Radoy Ralin Peak

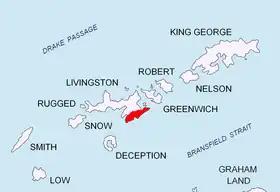
Location of Tangra Mountains on Livingston Island in the South Shetland Islands.

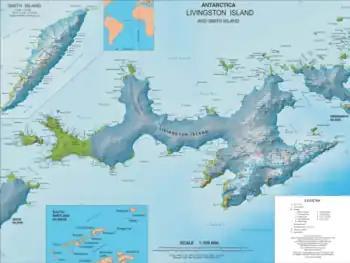
Topographic map of Livingston Island and Smith Island.

Radoy Ralin Peak is a 720 m peak in the Levski Ridge in Tangra Mountains on Livingston Island in the South Shetland Islands, Antarctica surmounting Iskar Glacier to the east and the Huron Glacier terminus to the north-northwest. It was named after the Bulgarian writer Dimitar Stoyanov, who used Radoy Ralin as a pseudonym.